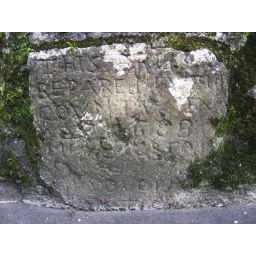
The bridge tablet on the old Bow Bridge in Bickington on the route of the pre 1820 road between Plymouth and Exeter.